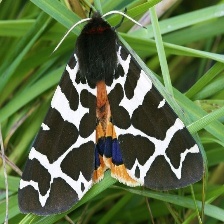
Species: GARDEN TIGER MOTH